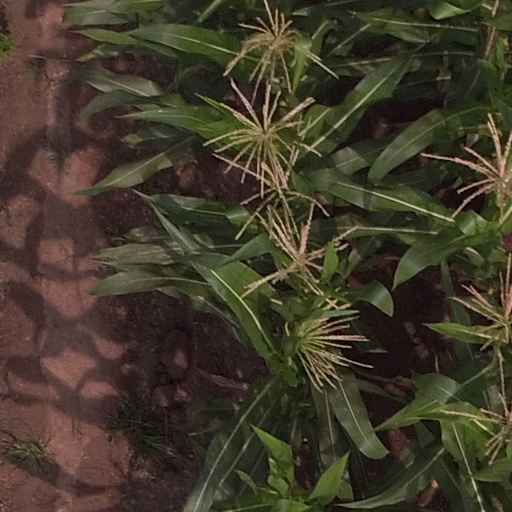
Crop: maize; corn